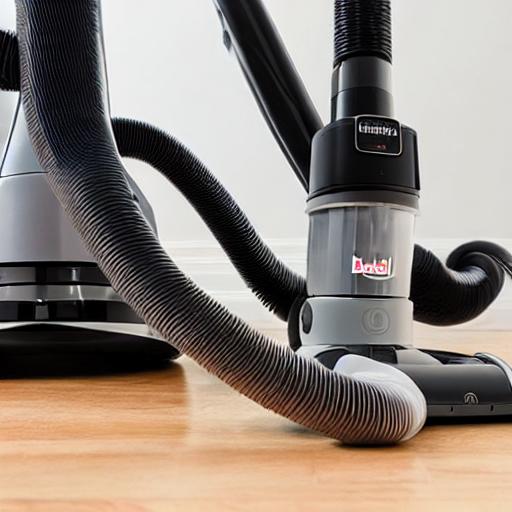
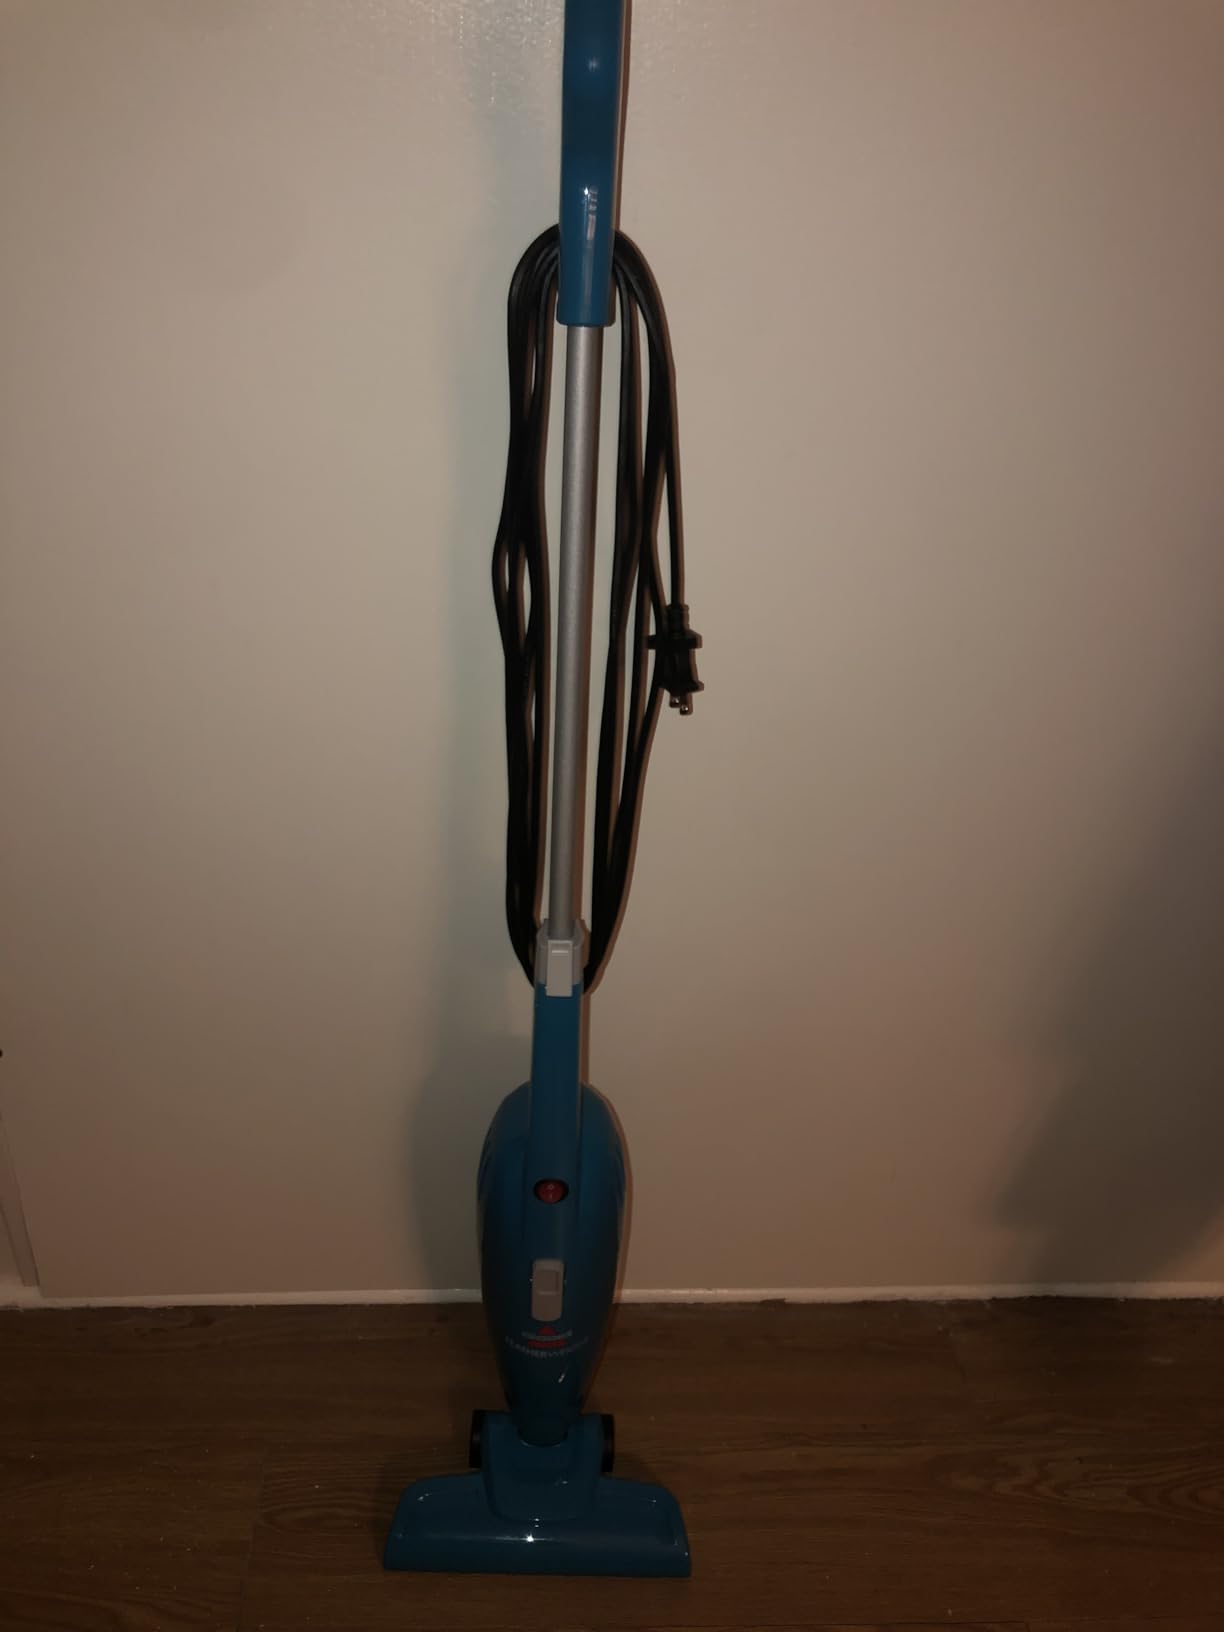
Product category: items_vacuum
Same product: no